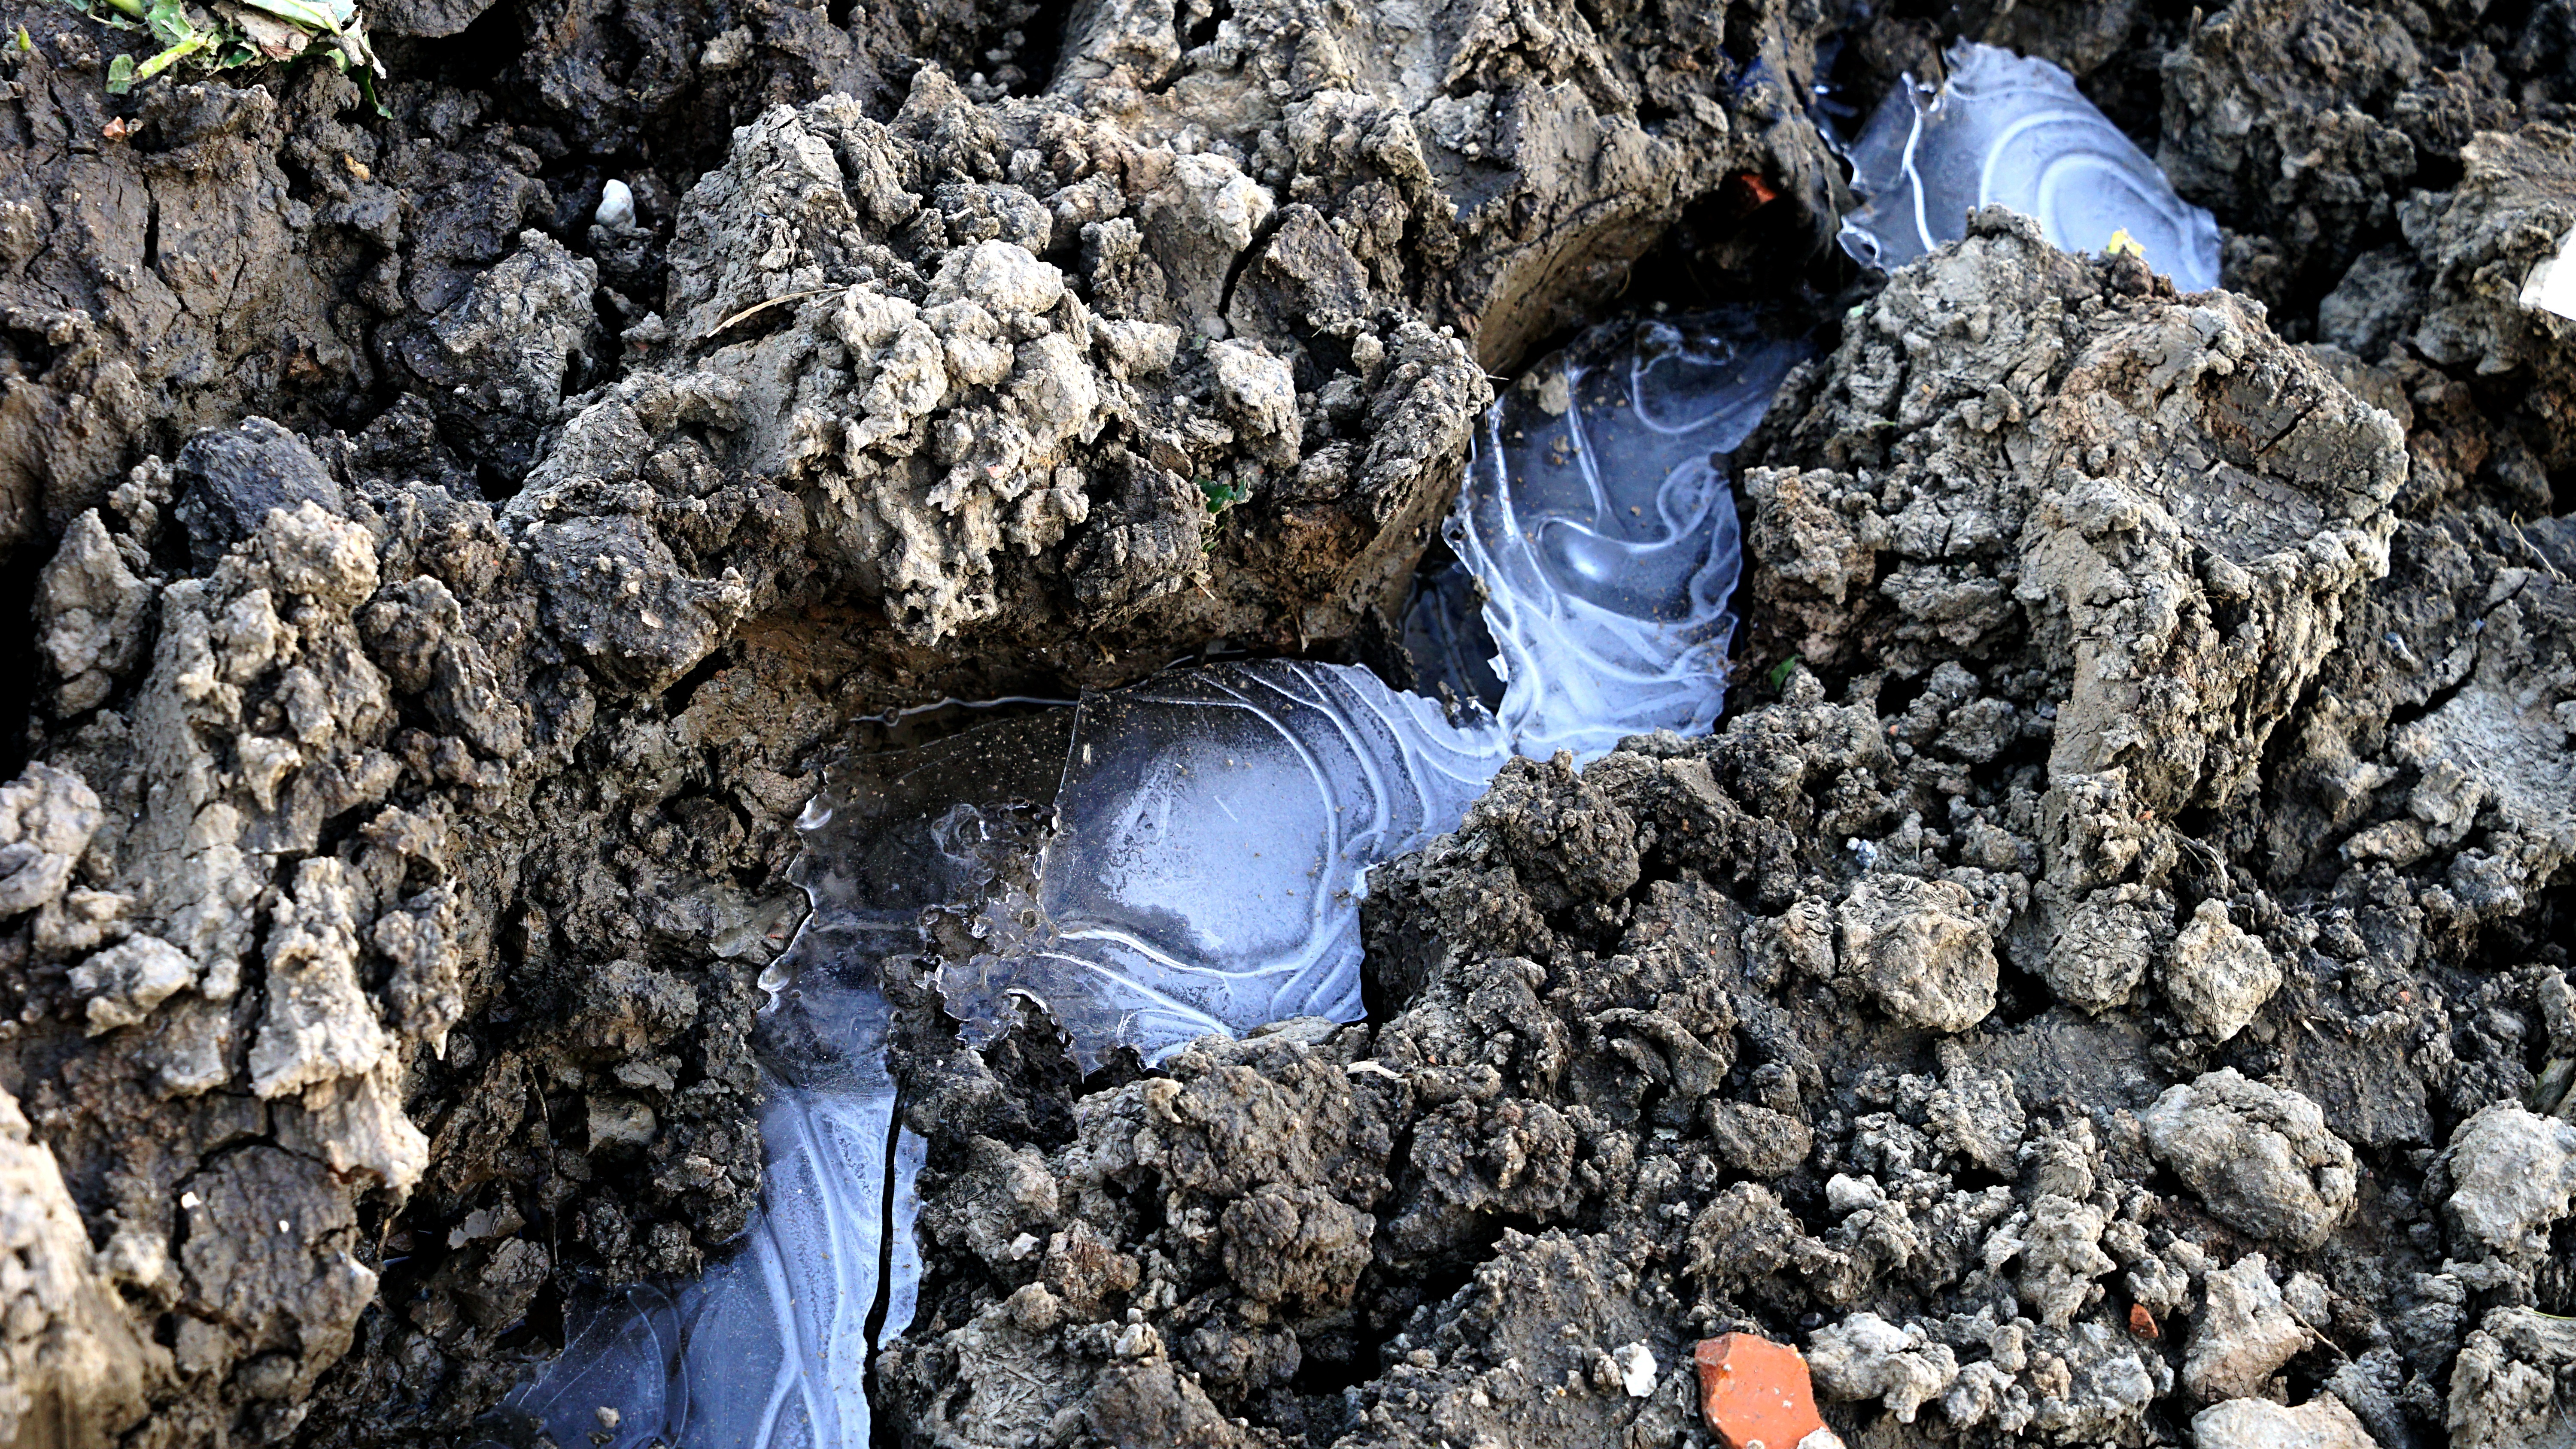
water, rock, cold, winter, ice, soil, material, geology, waste